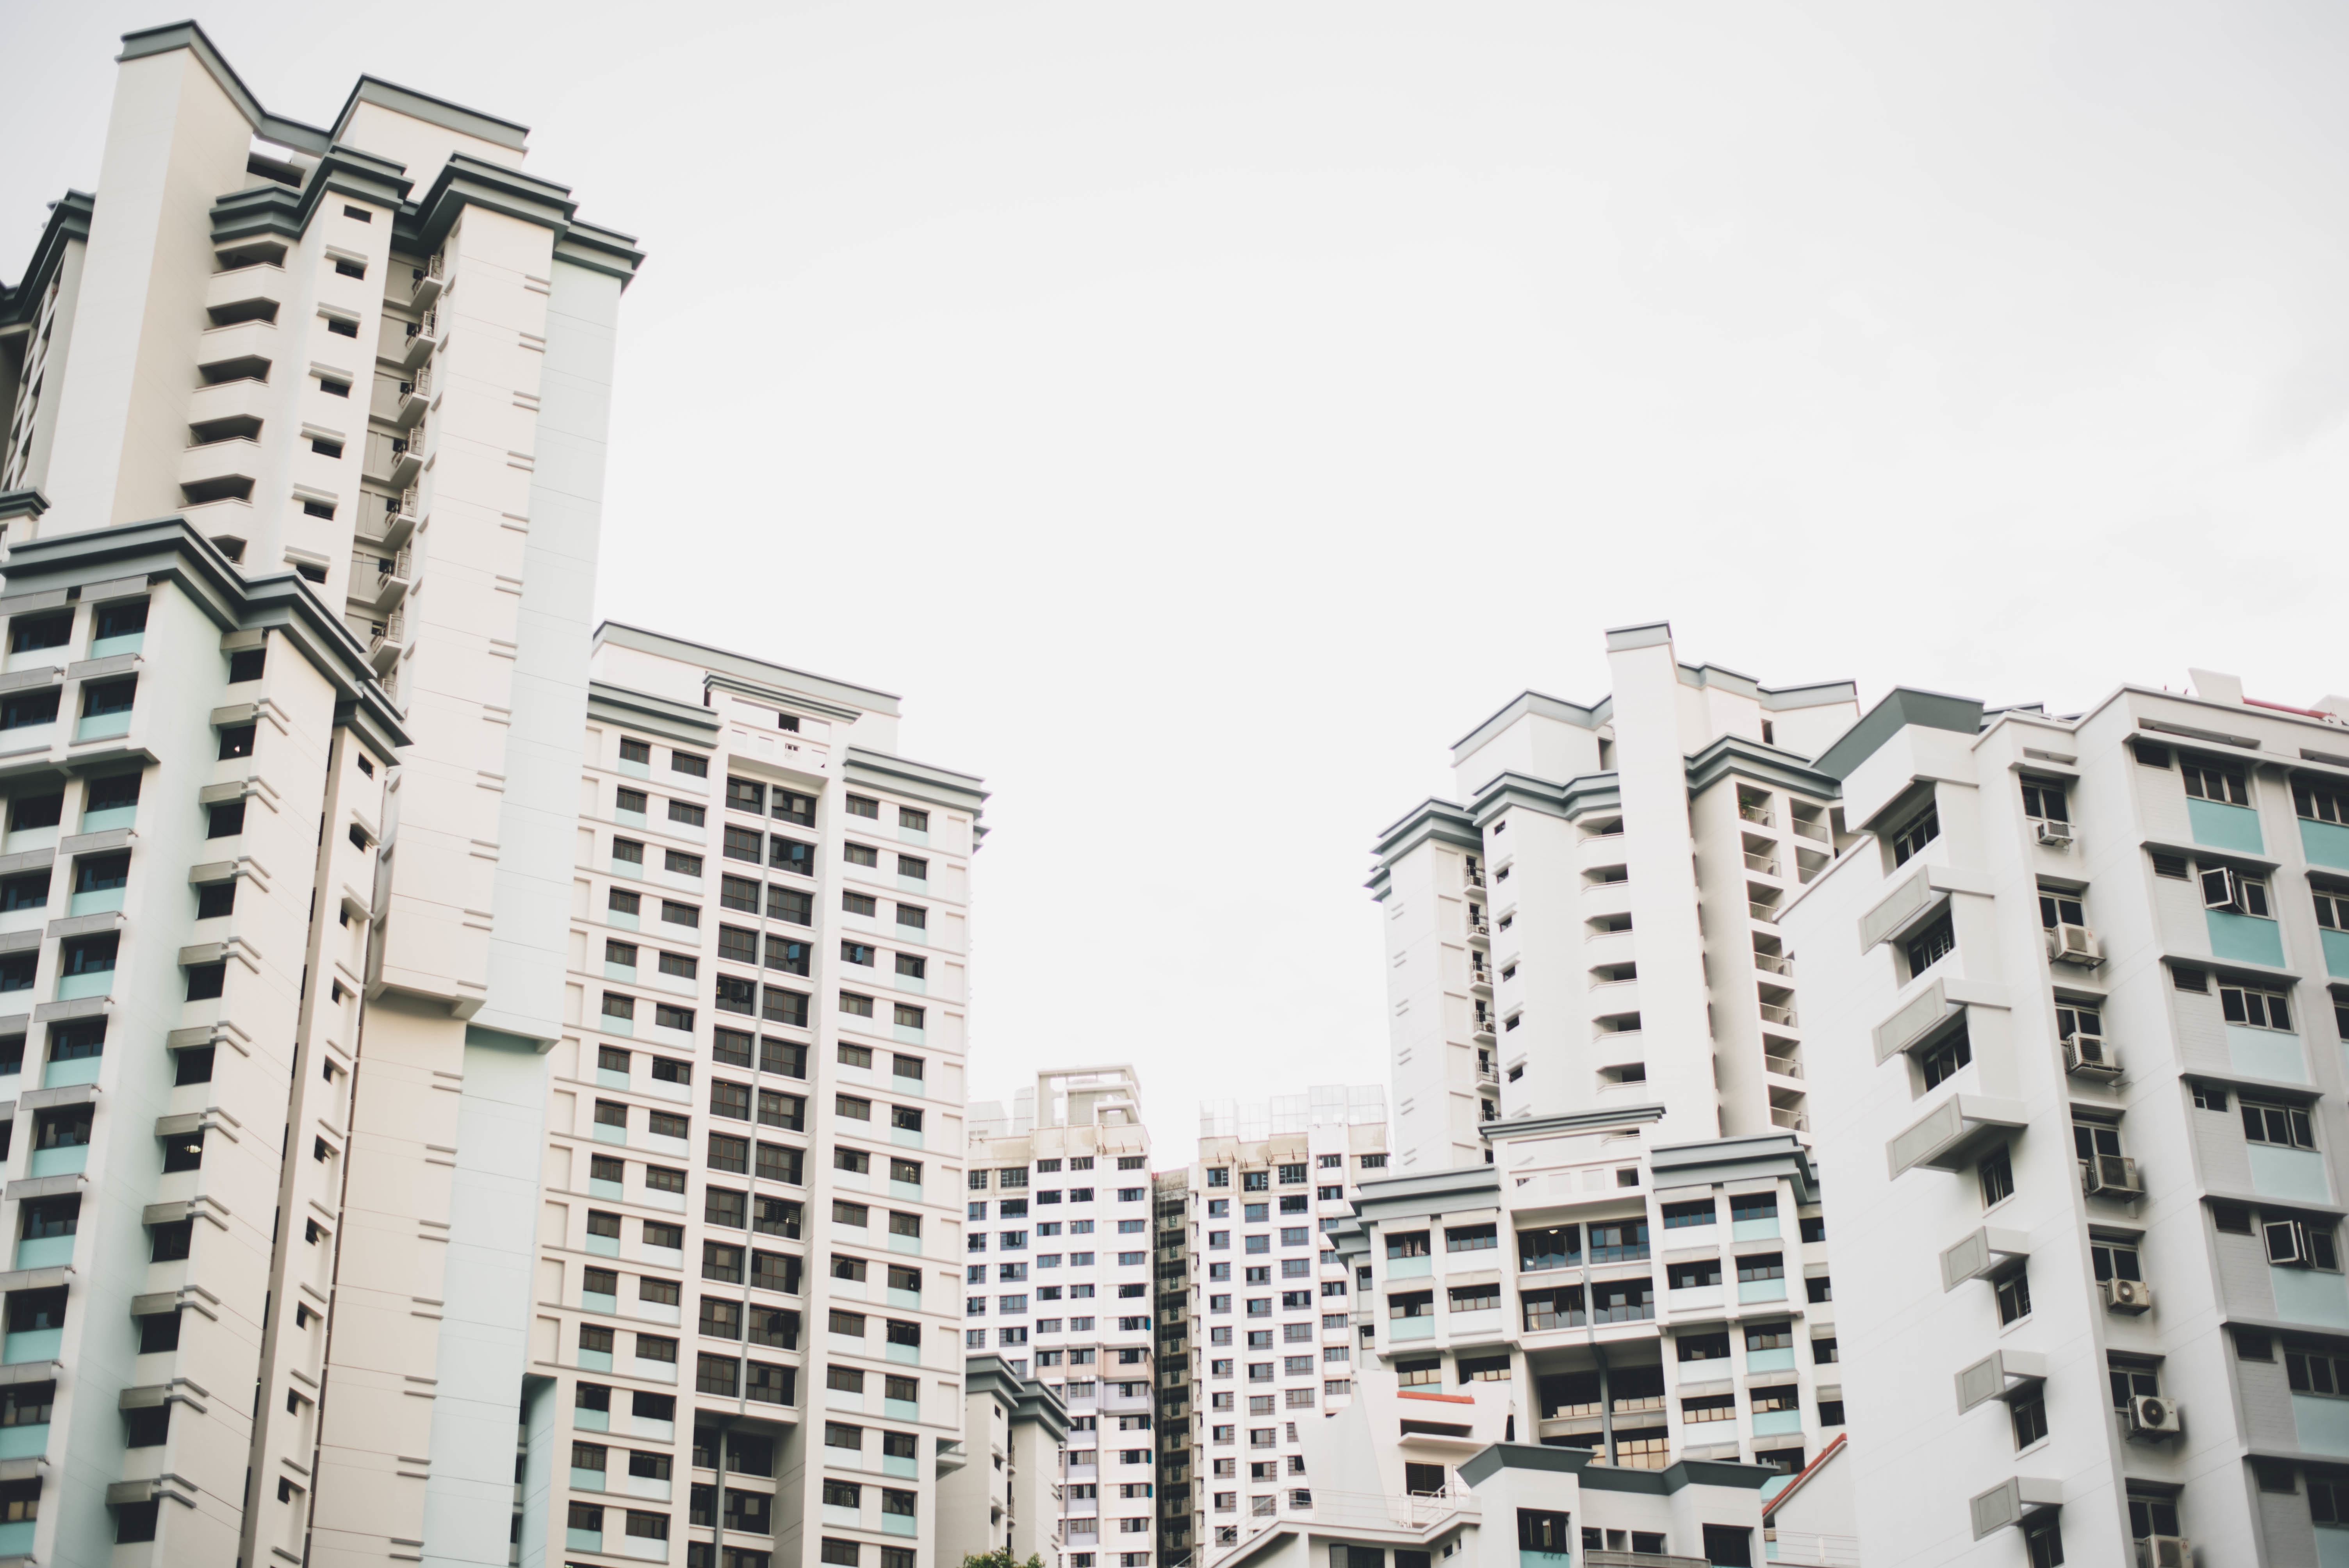
architecture, street, building, city, skyscraper, urban, cityscape, downtown, tower, facade, apartment, tower block, metropolis, condominium, neighbourhood, urban area, residential area, human settlement, metropolitan area